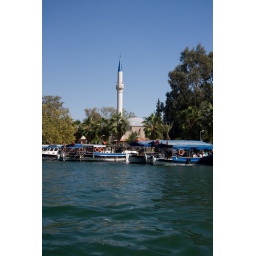
Day 5: Trip to Turtle Beach (Dalyan) Dalyan Mosque tower standing out above the harbour